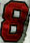
Number: 8